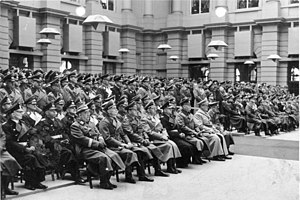
Hanns Oberlindober
På første række f.v. Hanns Oberlindober, Fedor von Bock, Erhard Milch, Heinrich Himmler, Karl Dönitz, Wilhelm Keitel, Hermann Göring og Adolf Hitler under en mindedag i Berlin 21. marts 1943.
Hanns Oberlindober var en tysk nazist og leder for partiets arbejde for krigsofre fra første verdenskrig.